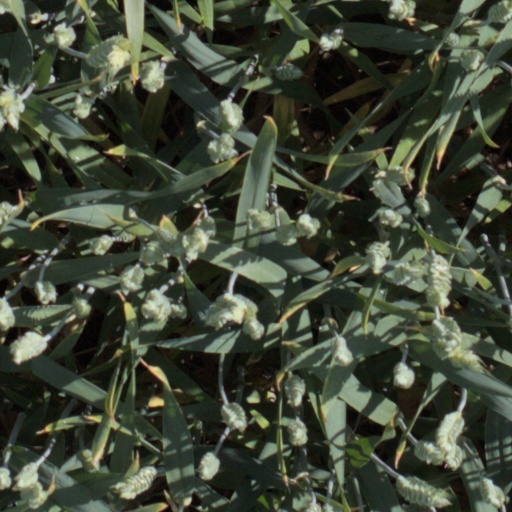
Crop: wheat